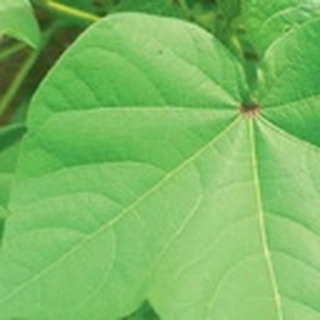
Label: healthy_cotton